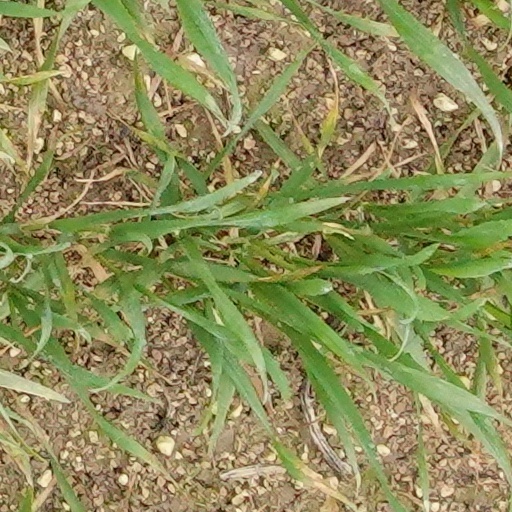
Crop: wheat